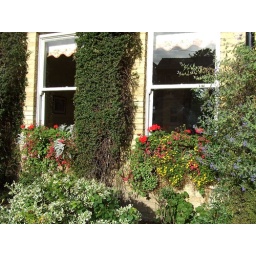
more flowers by the window of the b&amp;amp;b